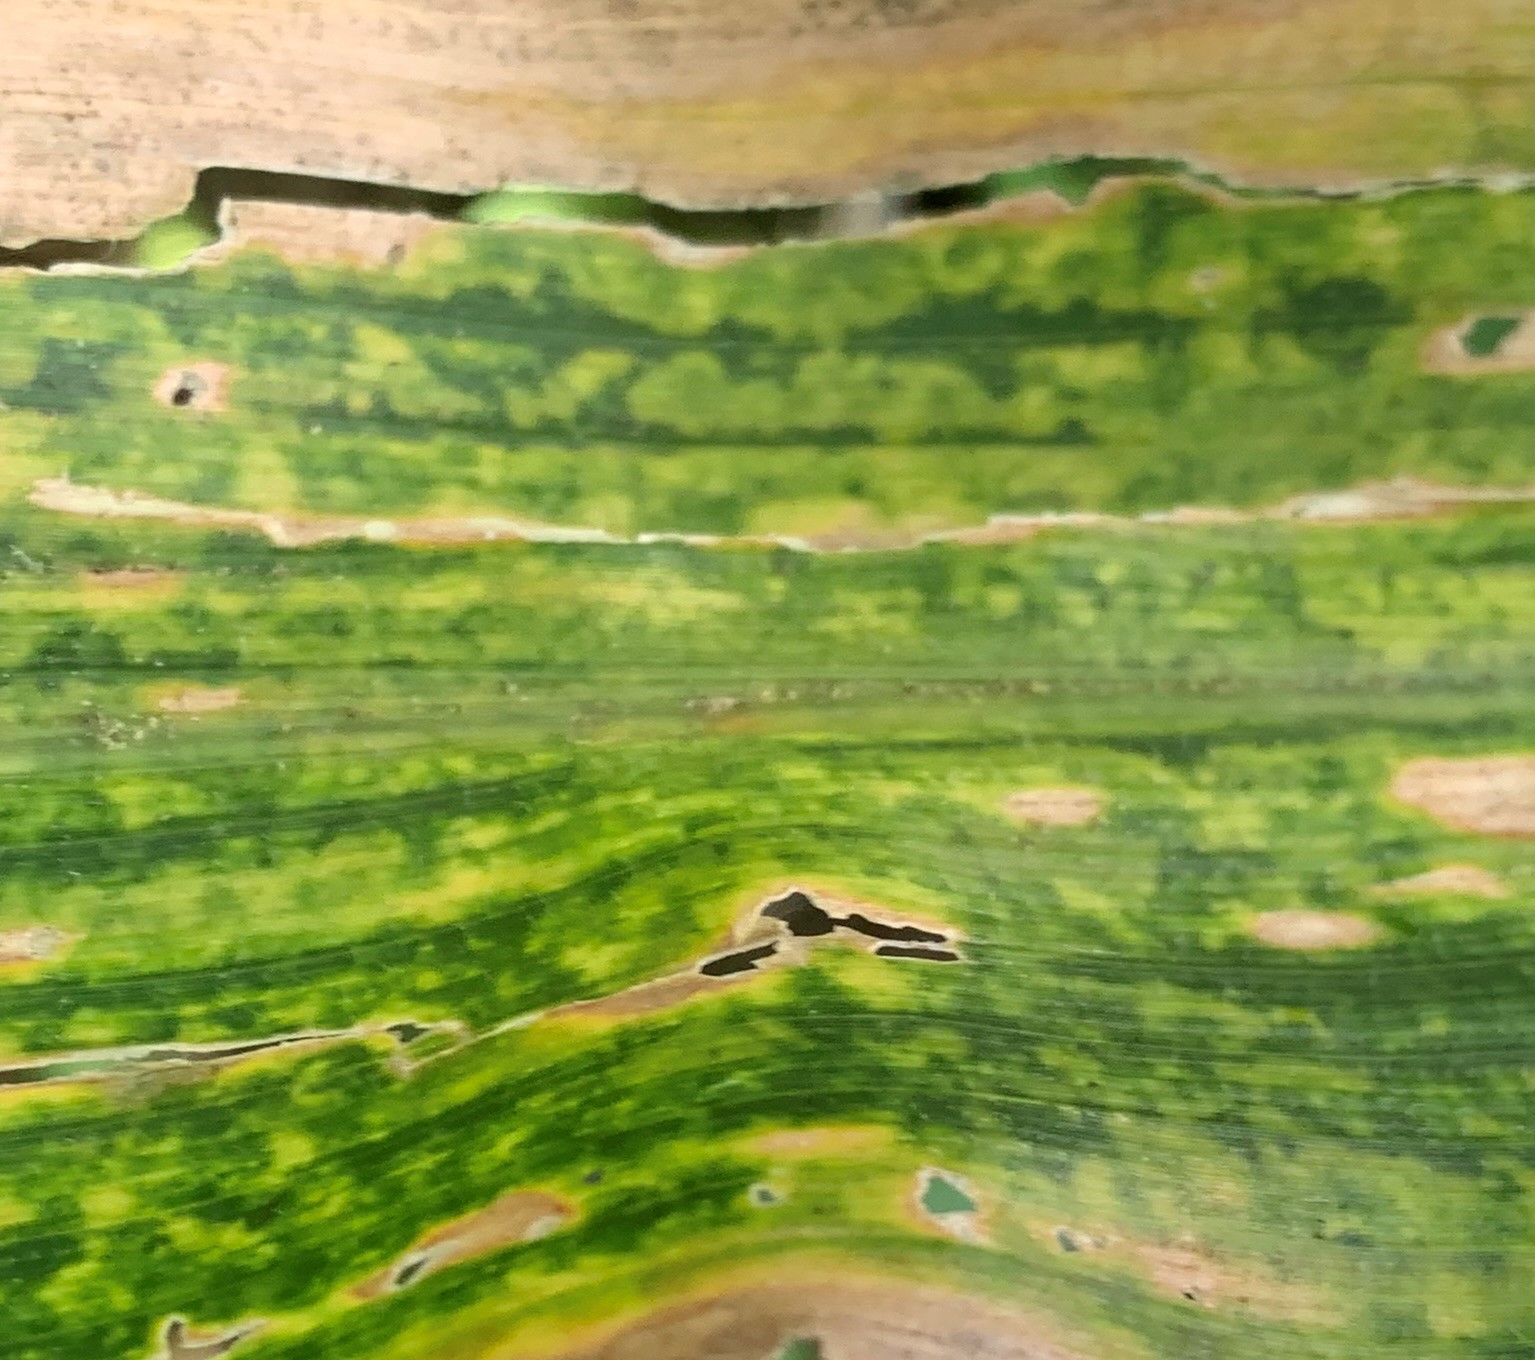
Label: MLN